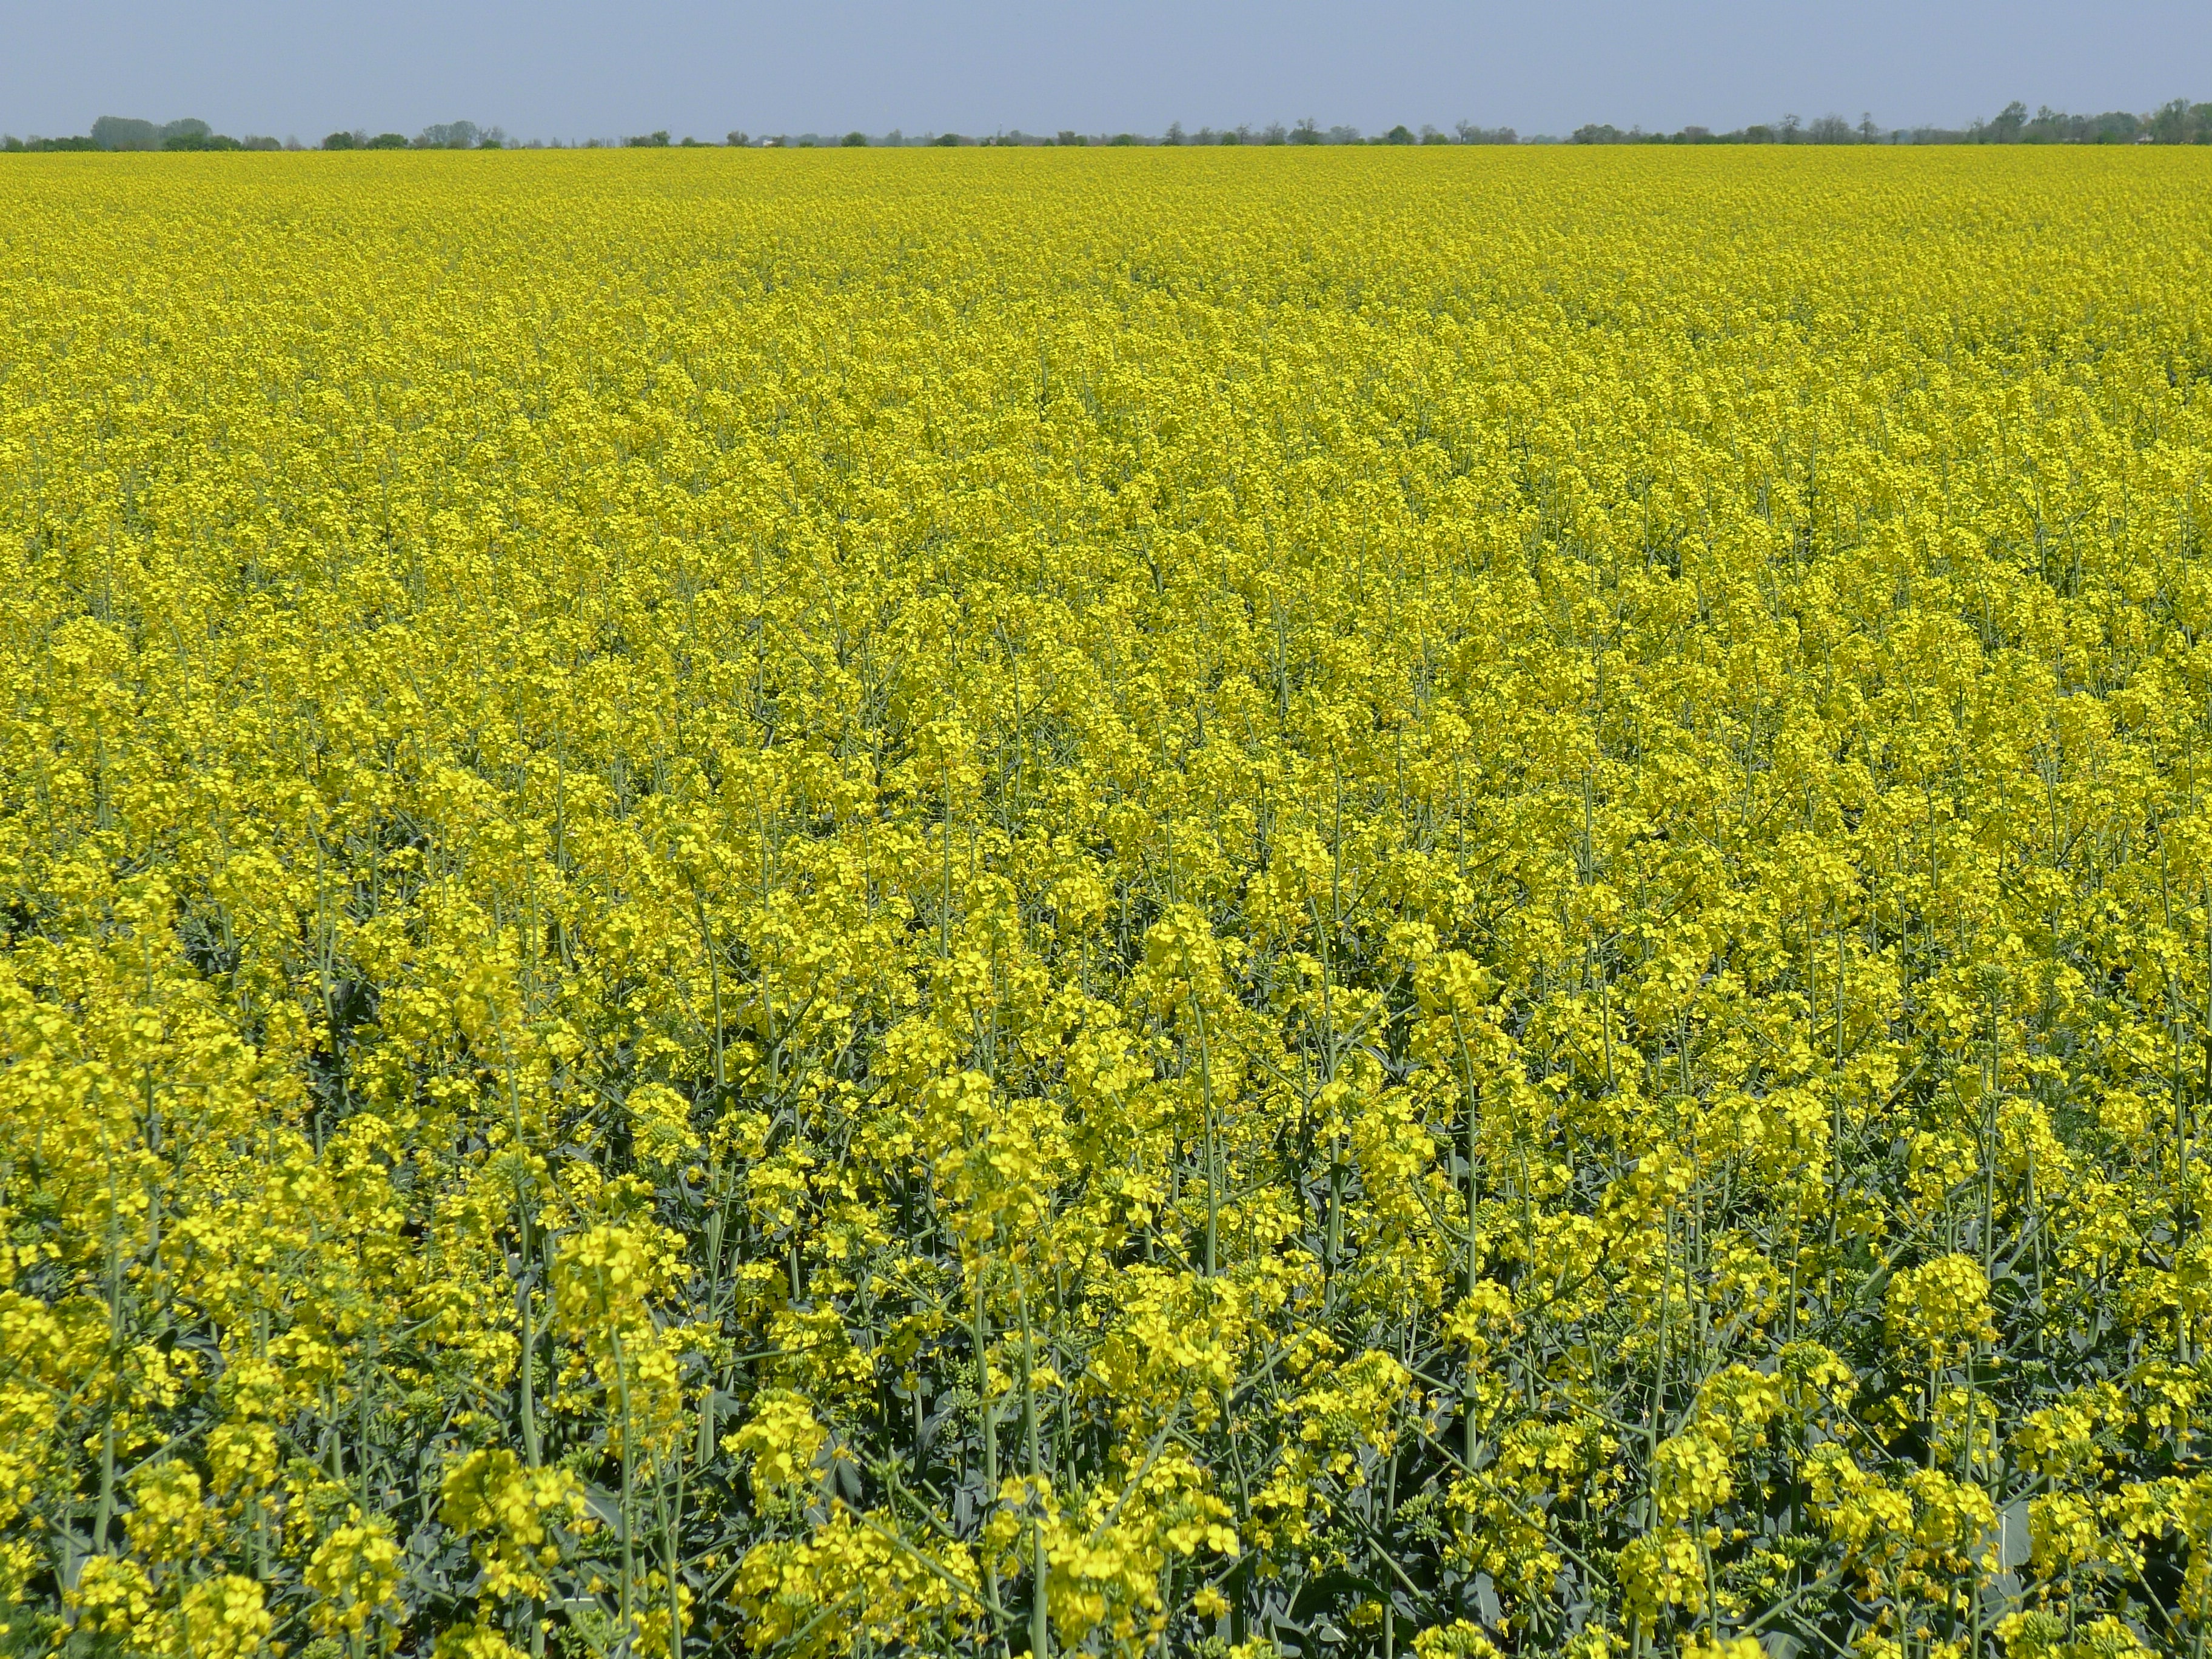
nature, plant, field, meadow, prairie, flower, summer, food, harvest, produce, vegetable, crop, yellow, agriculture, rapeseed, flowers, grassland, canola, colza, mustard, brassica, flowering plant, grass family, land plant, mustard plant, mustard and cabbage family, brassica rapa, oil seed rape